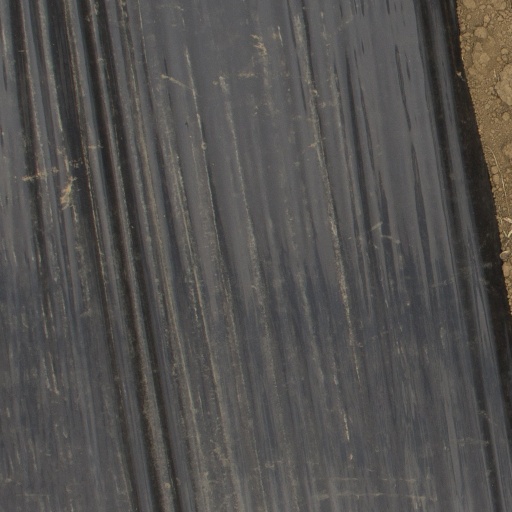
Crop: Jerusalem artichoke